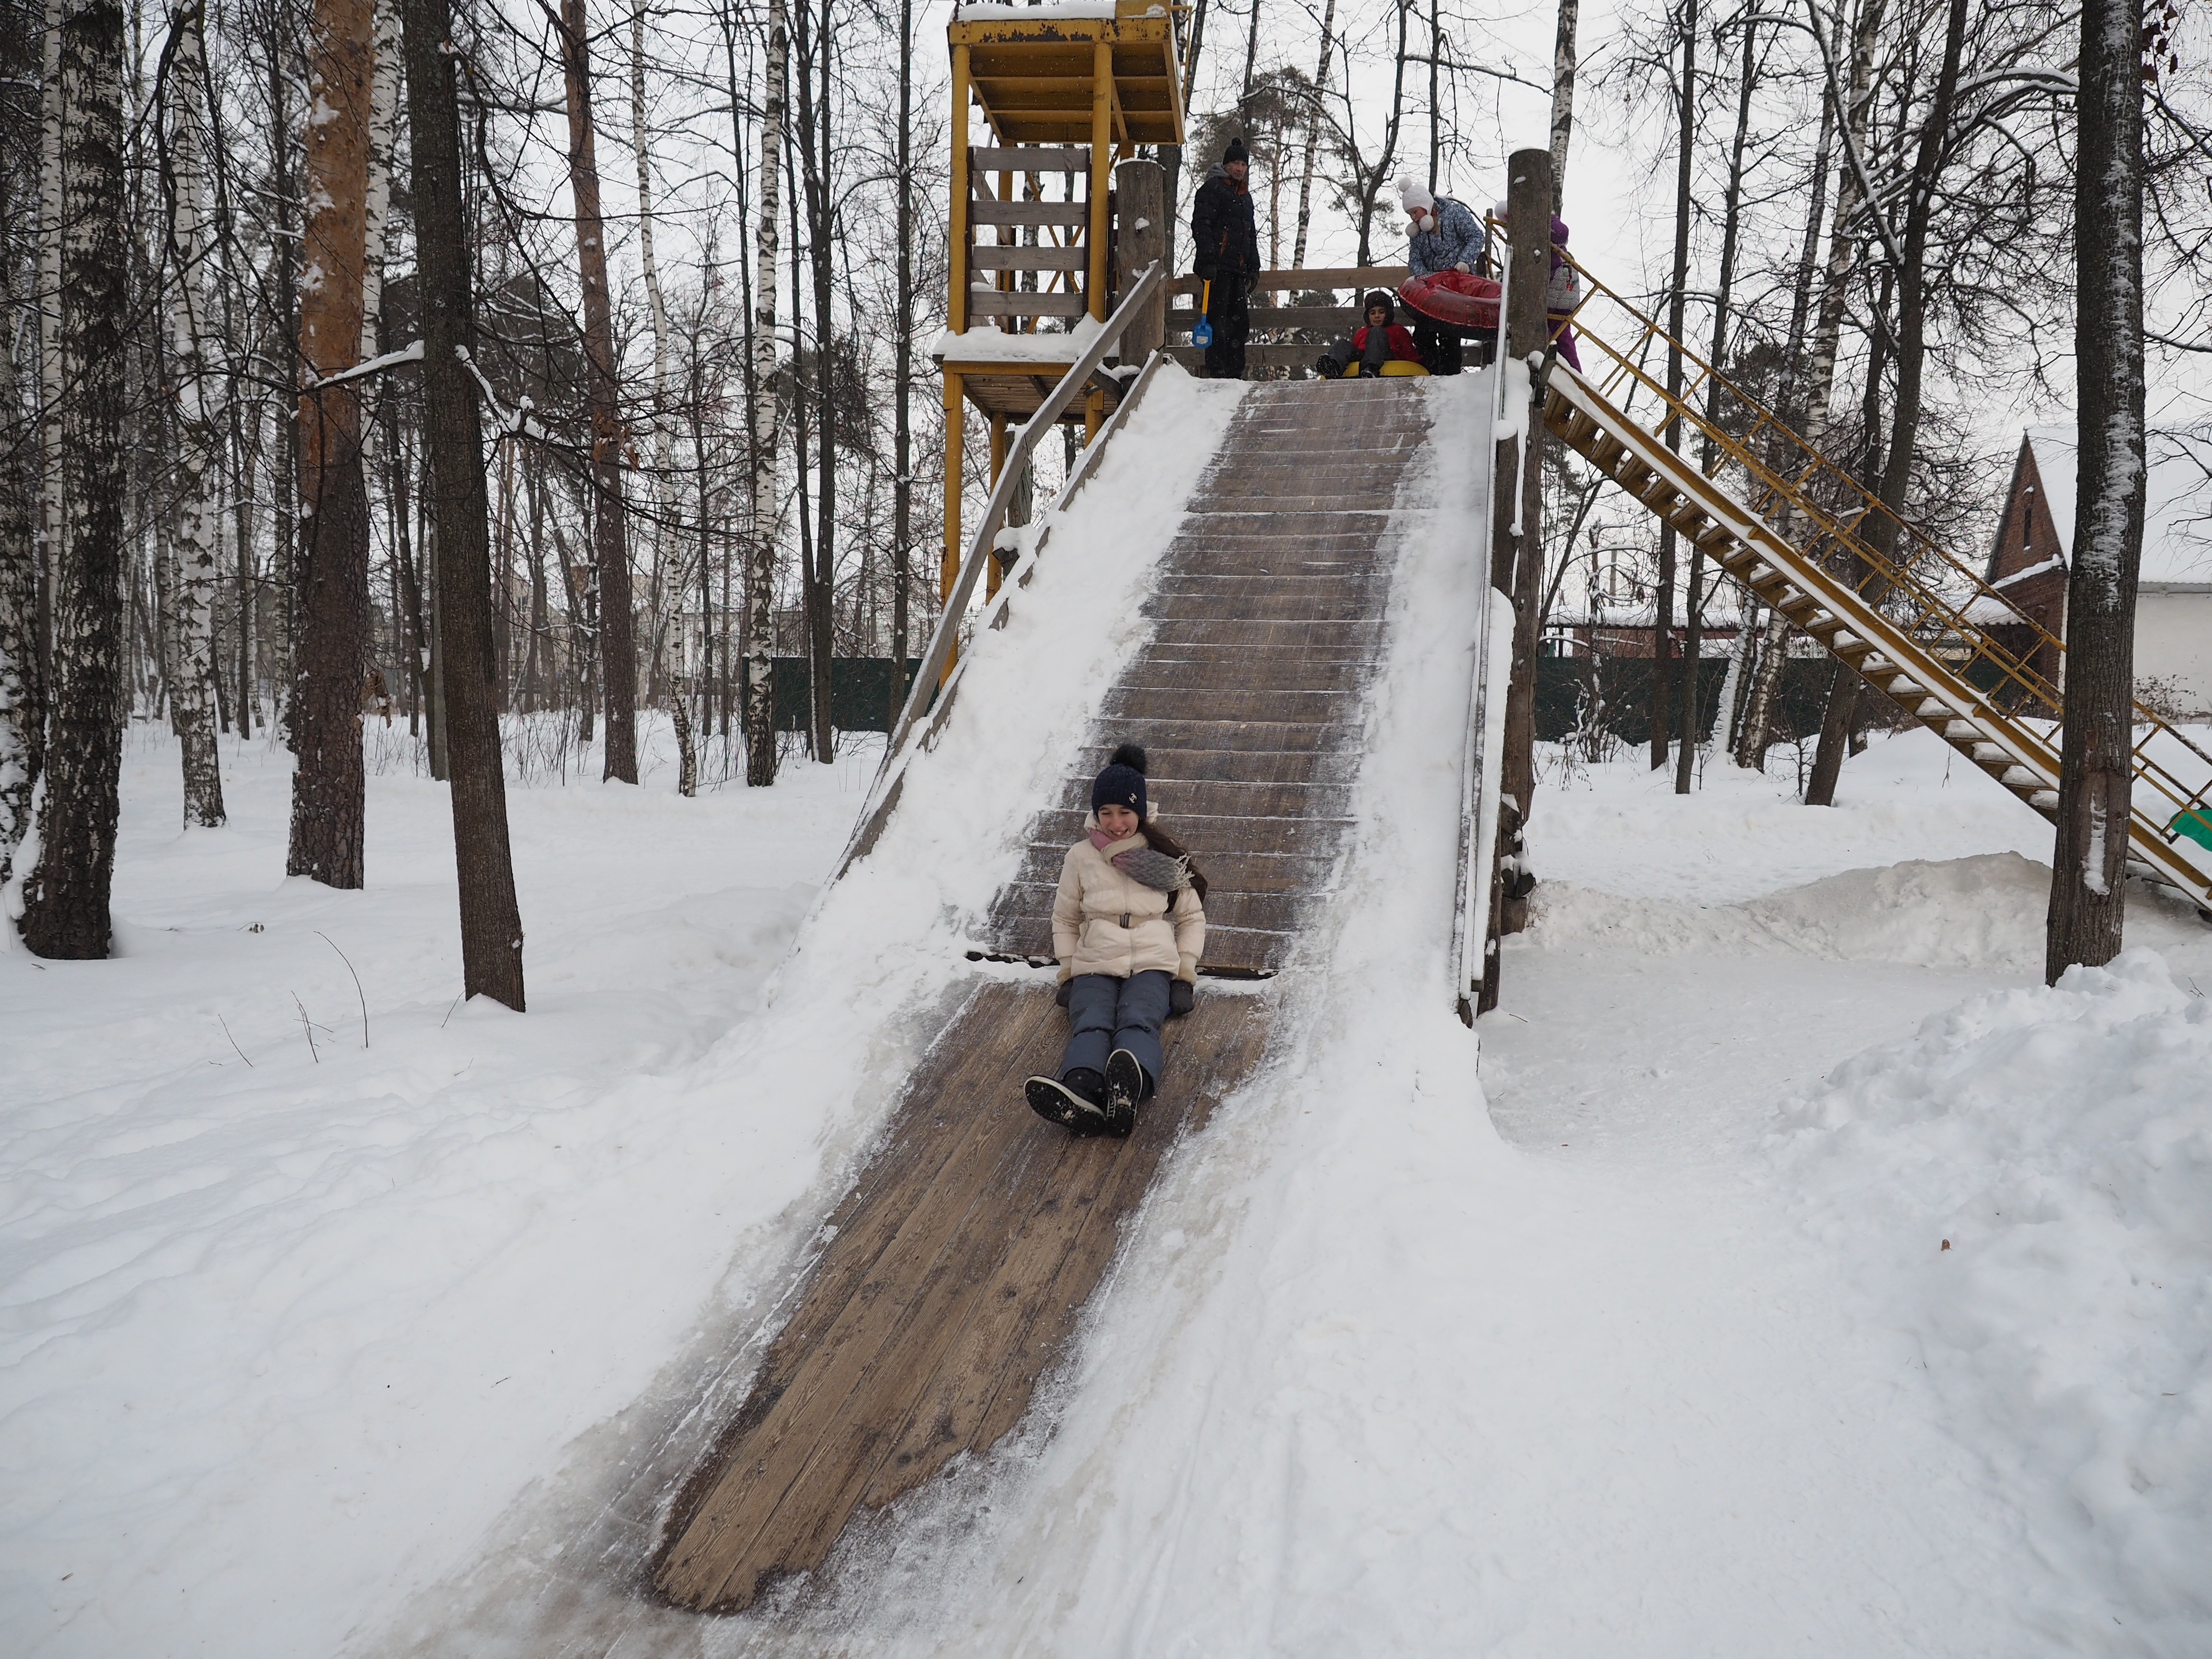
forest, snow, winter, park, weather, season, footwear, sled, blizzard, freezing, geological phenomenon, winter storm, gorka